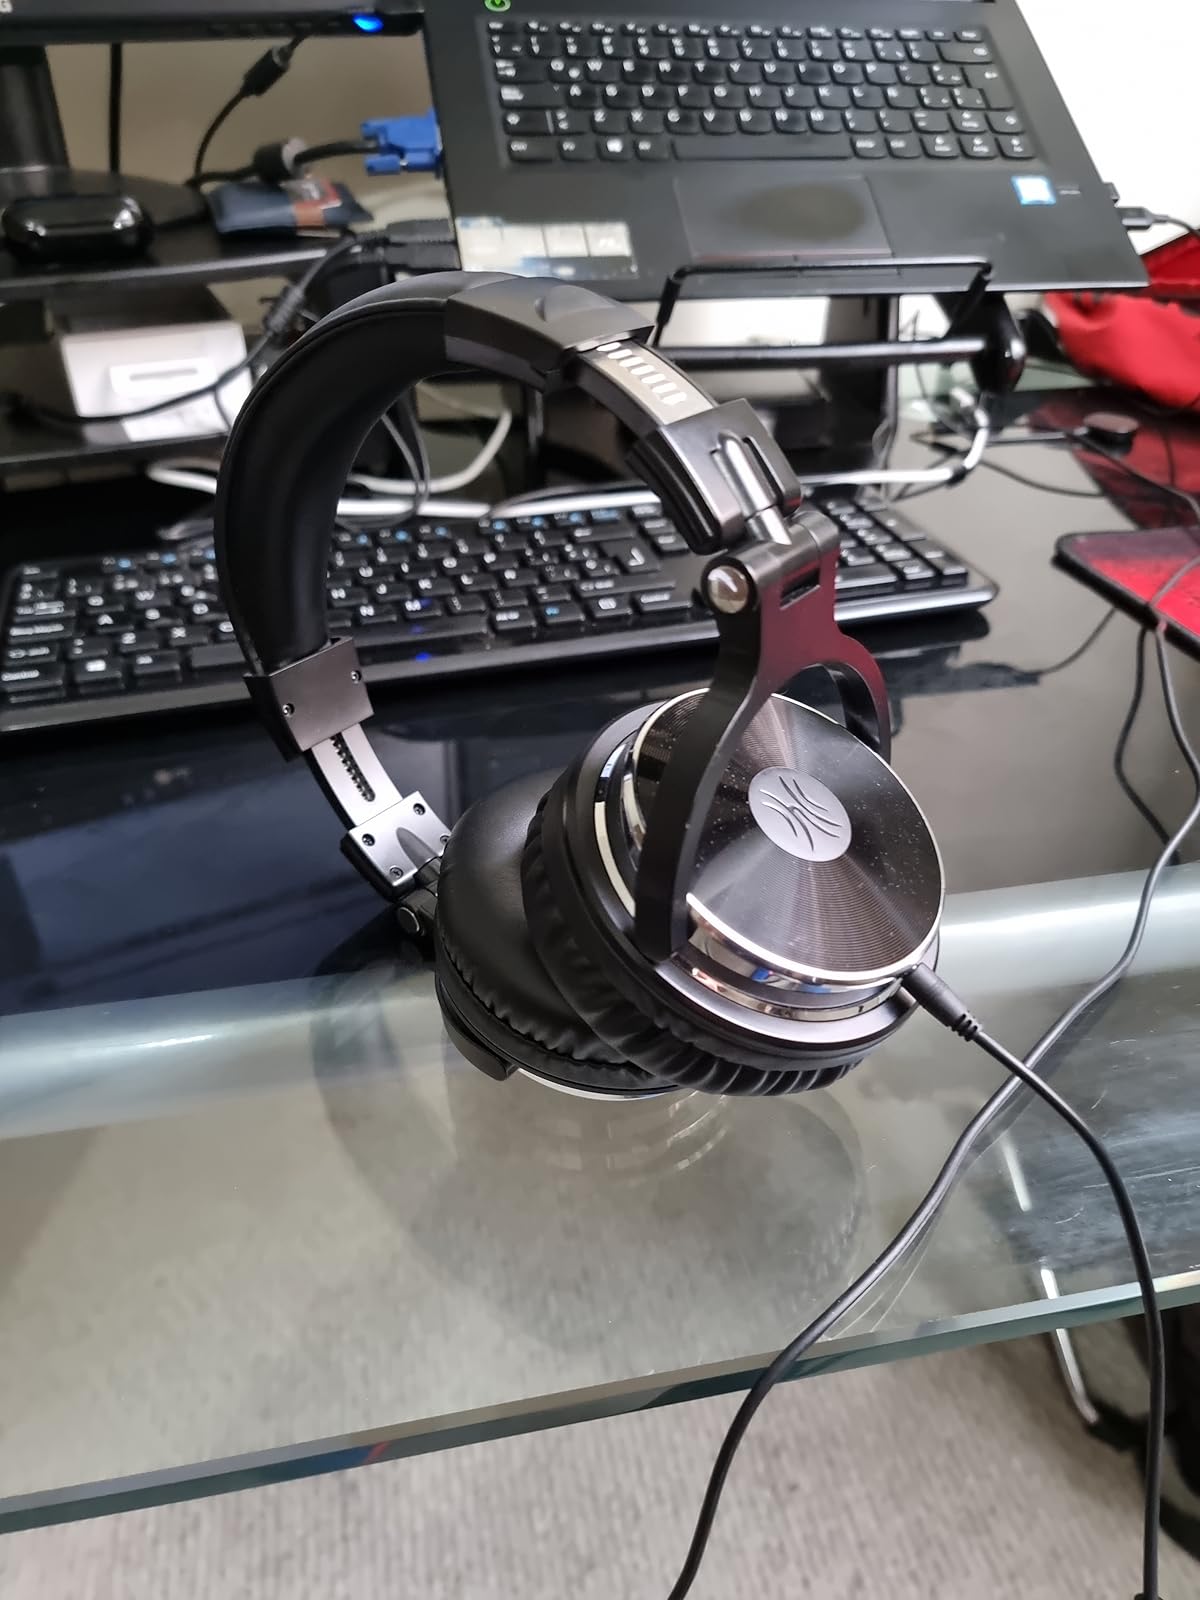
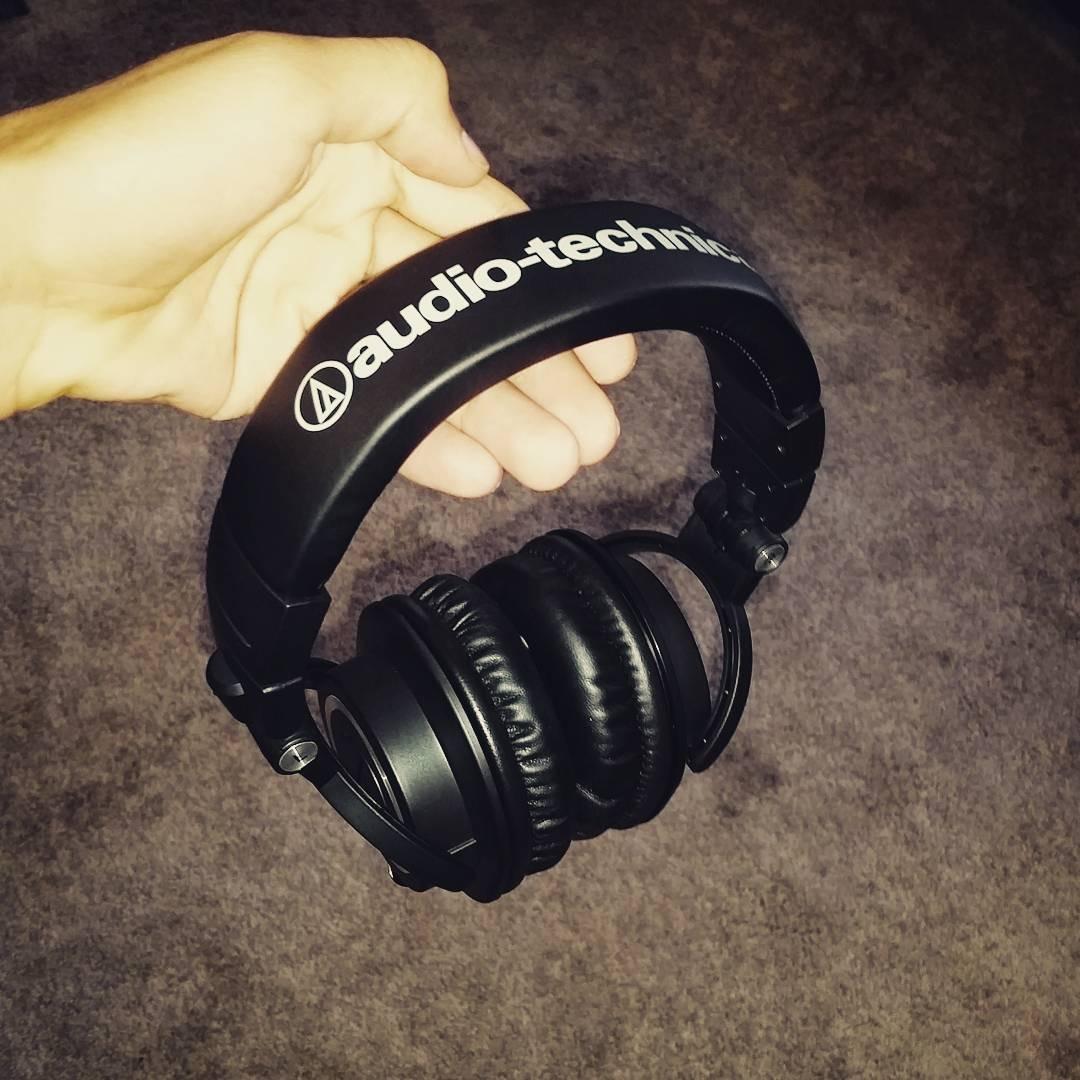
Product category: headphones
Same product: no